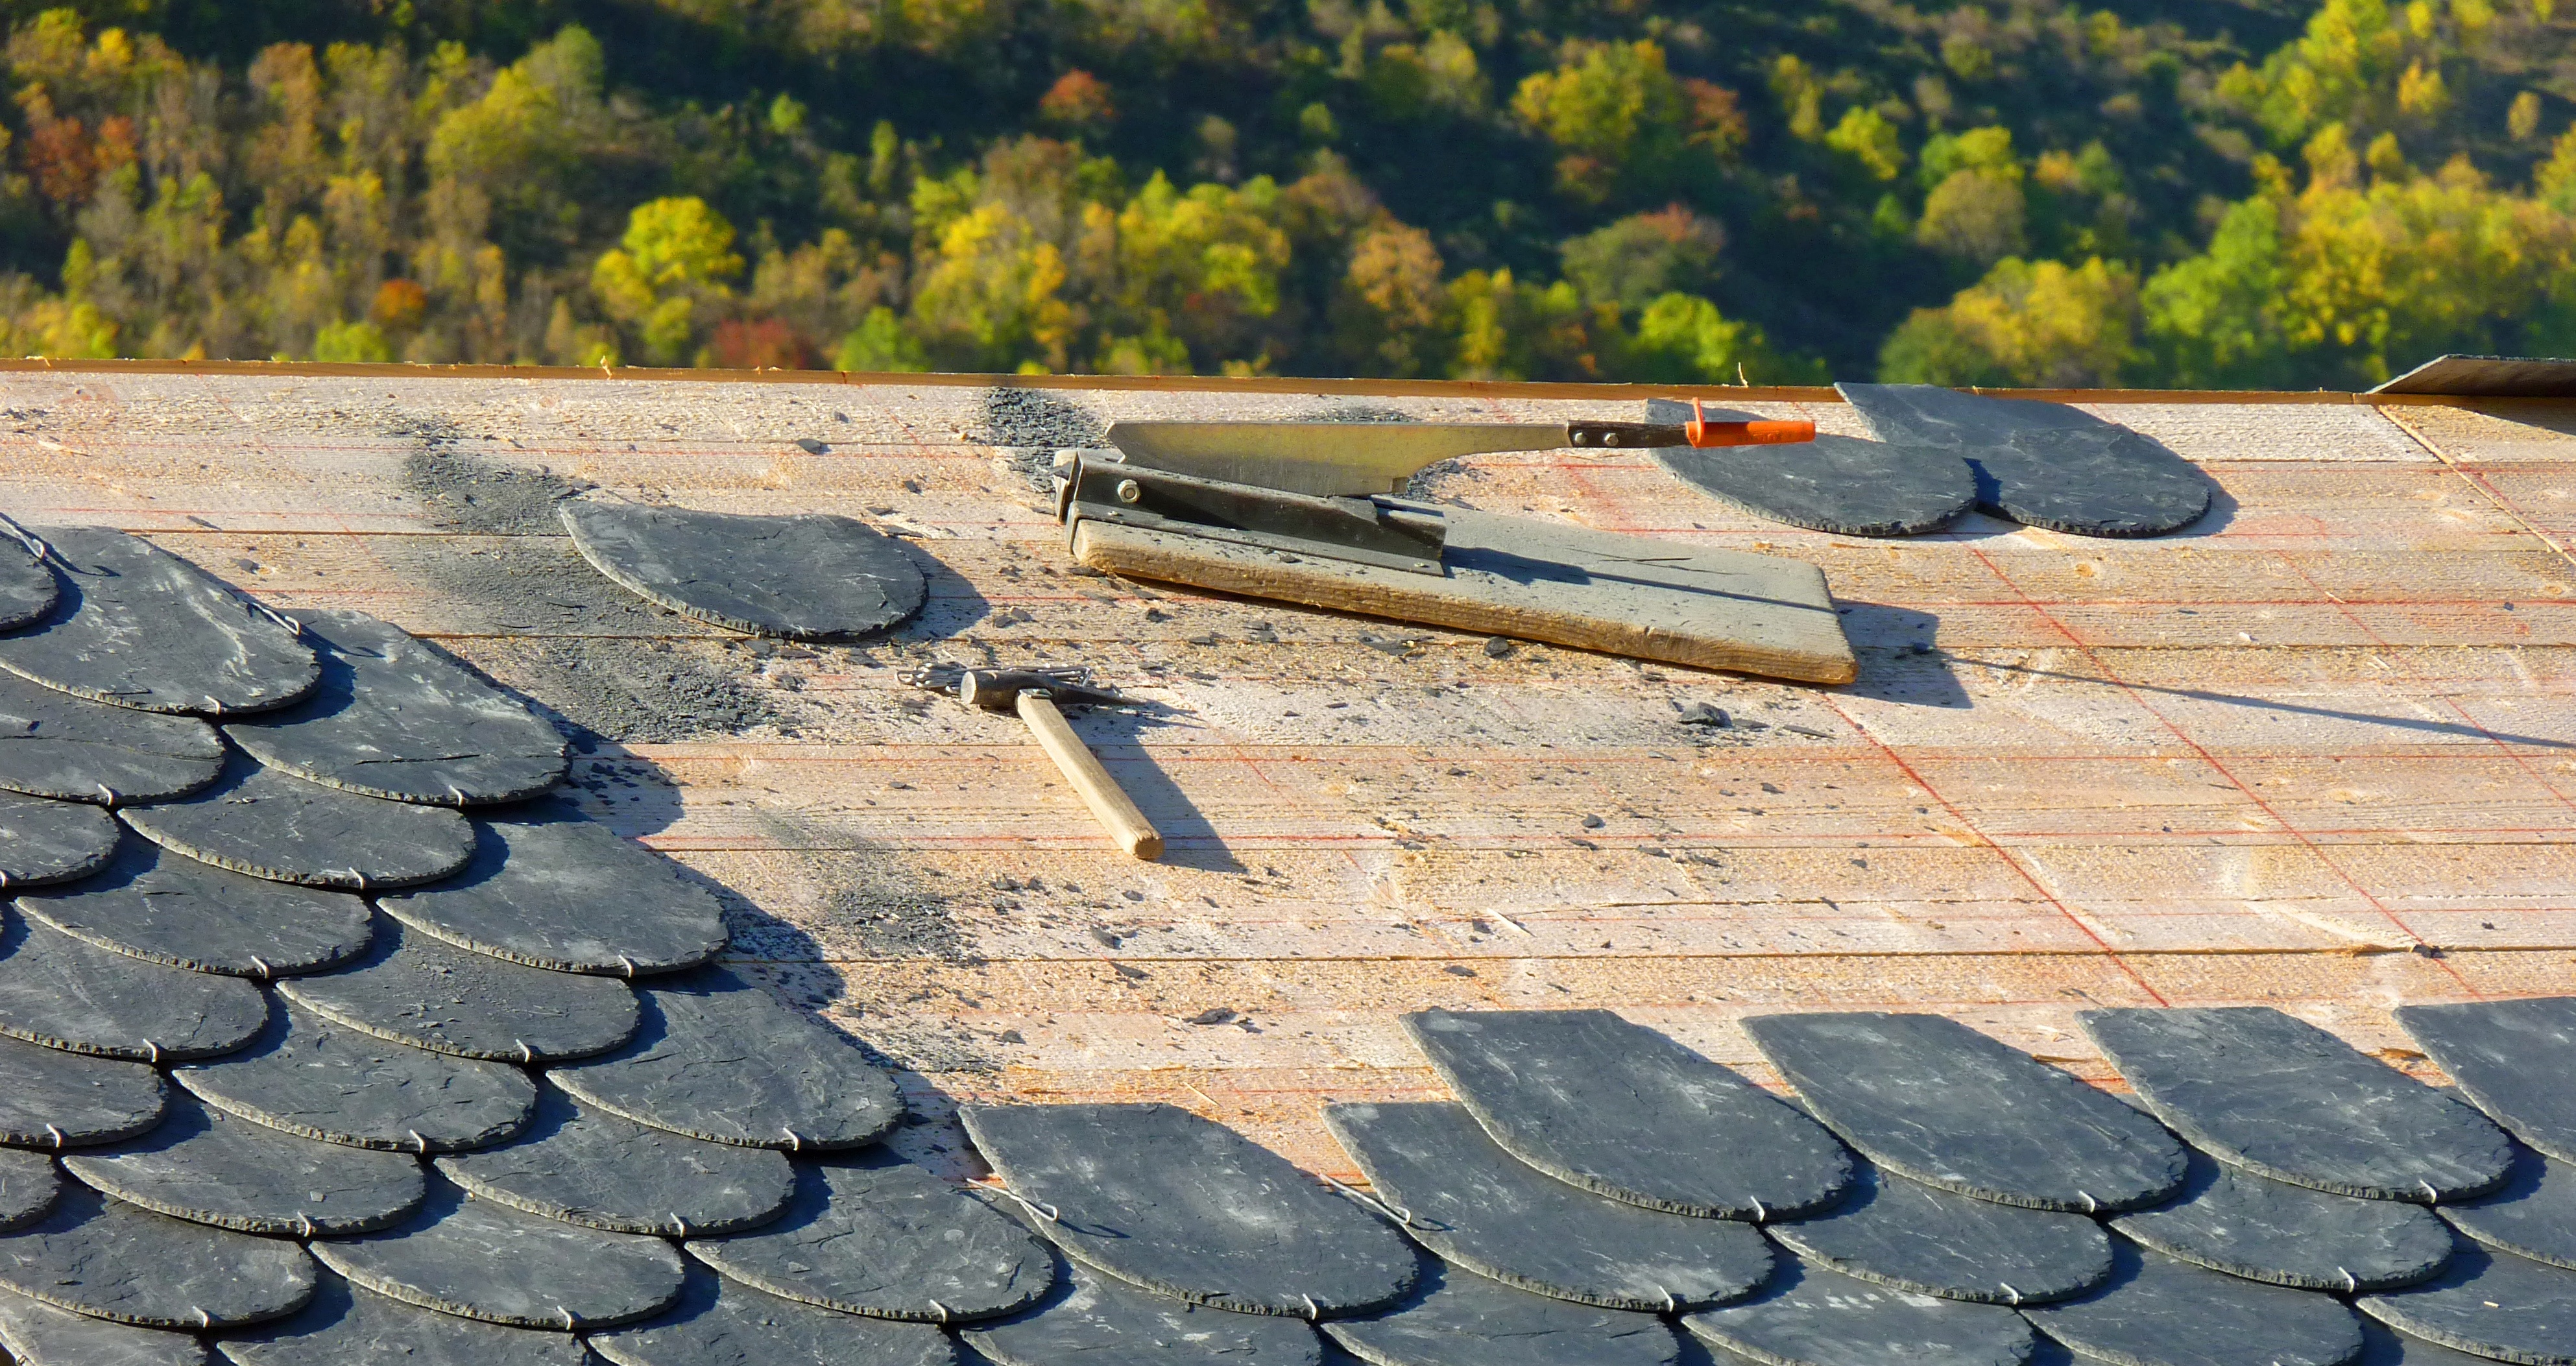
wood, floor, roof, cobblestone, wall, asphalt, walkway, soil, slate, roofing, carpenter, roofer, driveway, flooring, road surface, outdoor structure, flagstone